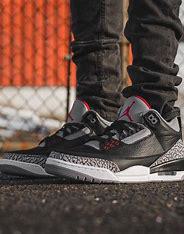
Brand: Jordan
Model: 3 Retro